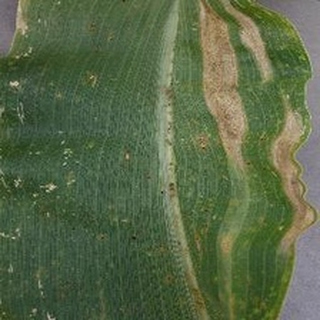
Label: corn_northern_leaf_blight